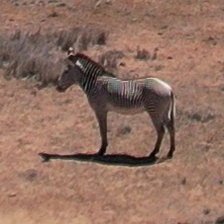
Pose orientation: left